1994–95 UCLA Bruins men's basketball team

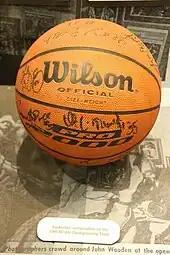
Autographed ball by 1995 NCAA championship team

The 1994–95 UCLA Bruins men's basketball team represented the University of California, Los Angeles in the 1994–95 NCAA Division I men's basketball season. The Bruins were led by Jim Harrick in his seventh season as head coach. They played their home games at the Pauley Pavilion as member of the Pac-10 Conference. They had an original record of 31–2 and 17–2 in the Pac-10, however this was adjusted in July 1997 to an official record of 32–1, 16–1 after California was forced to forfeit their victory over UCLA in the 1994–1995 season by the NCAA due to infractions.